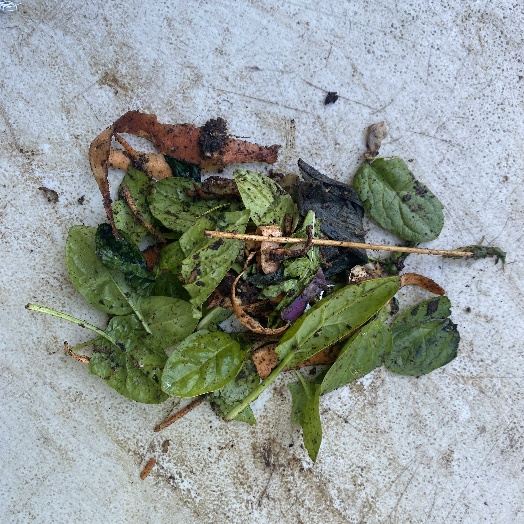
Label: Food Organics